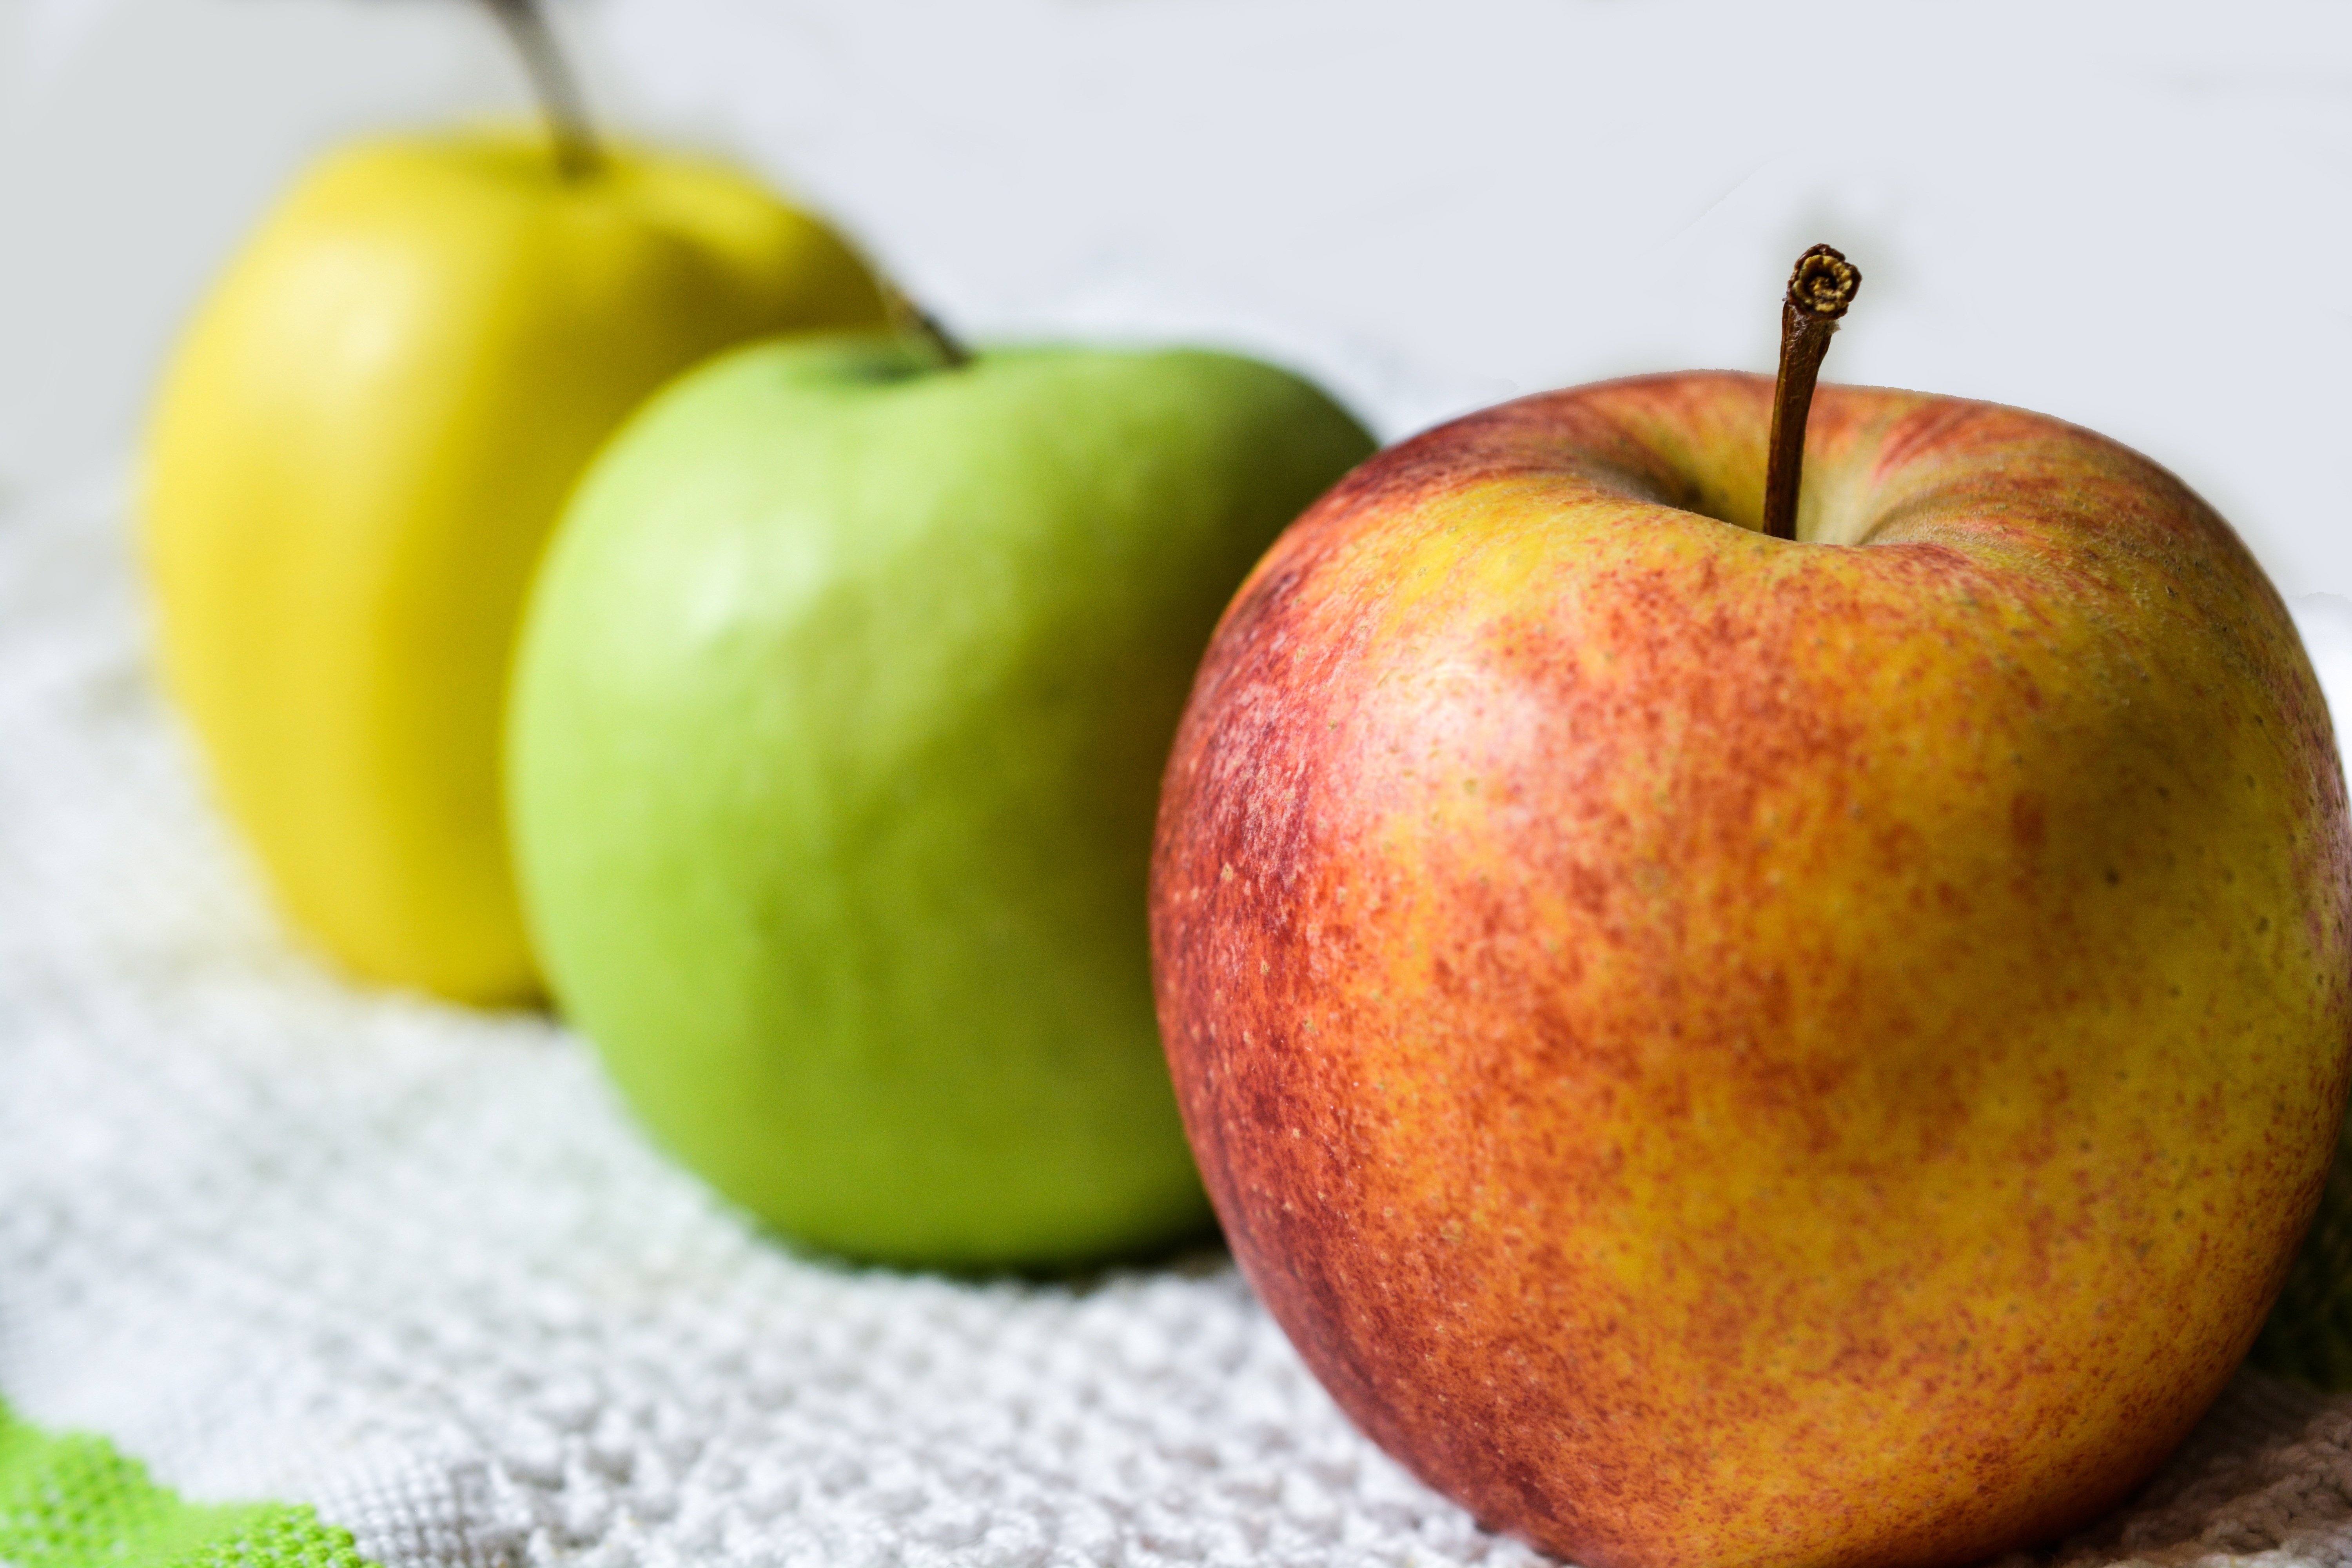
apple, plant, fruit, food, green, produce, color, fresh, colorful, healthy, delicious, season, fresh fruit, vitamin, flowering plant, rose family, land plant, manzana verde